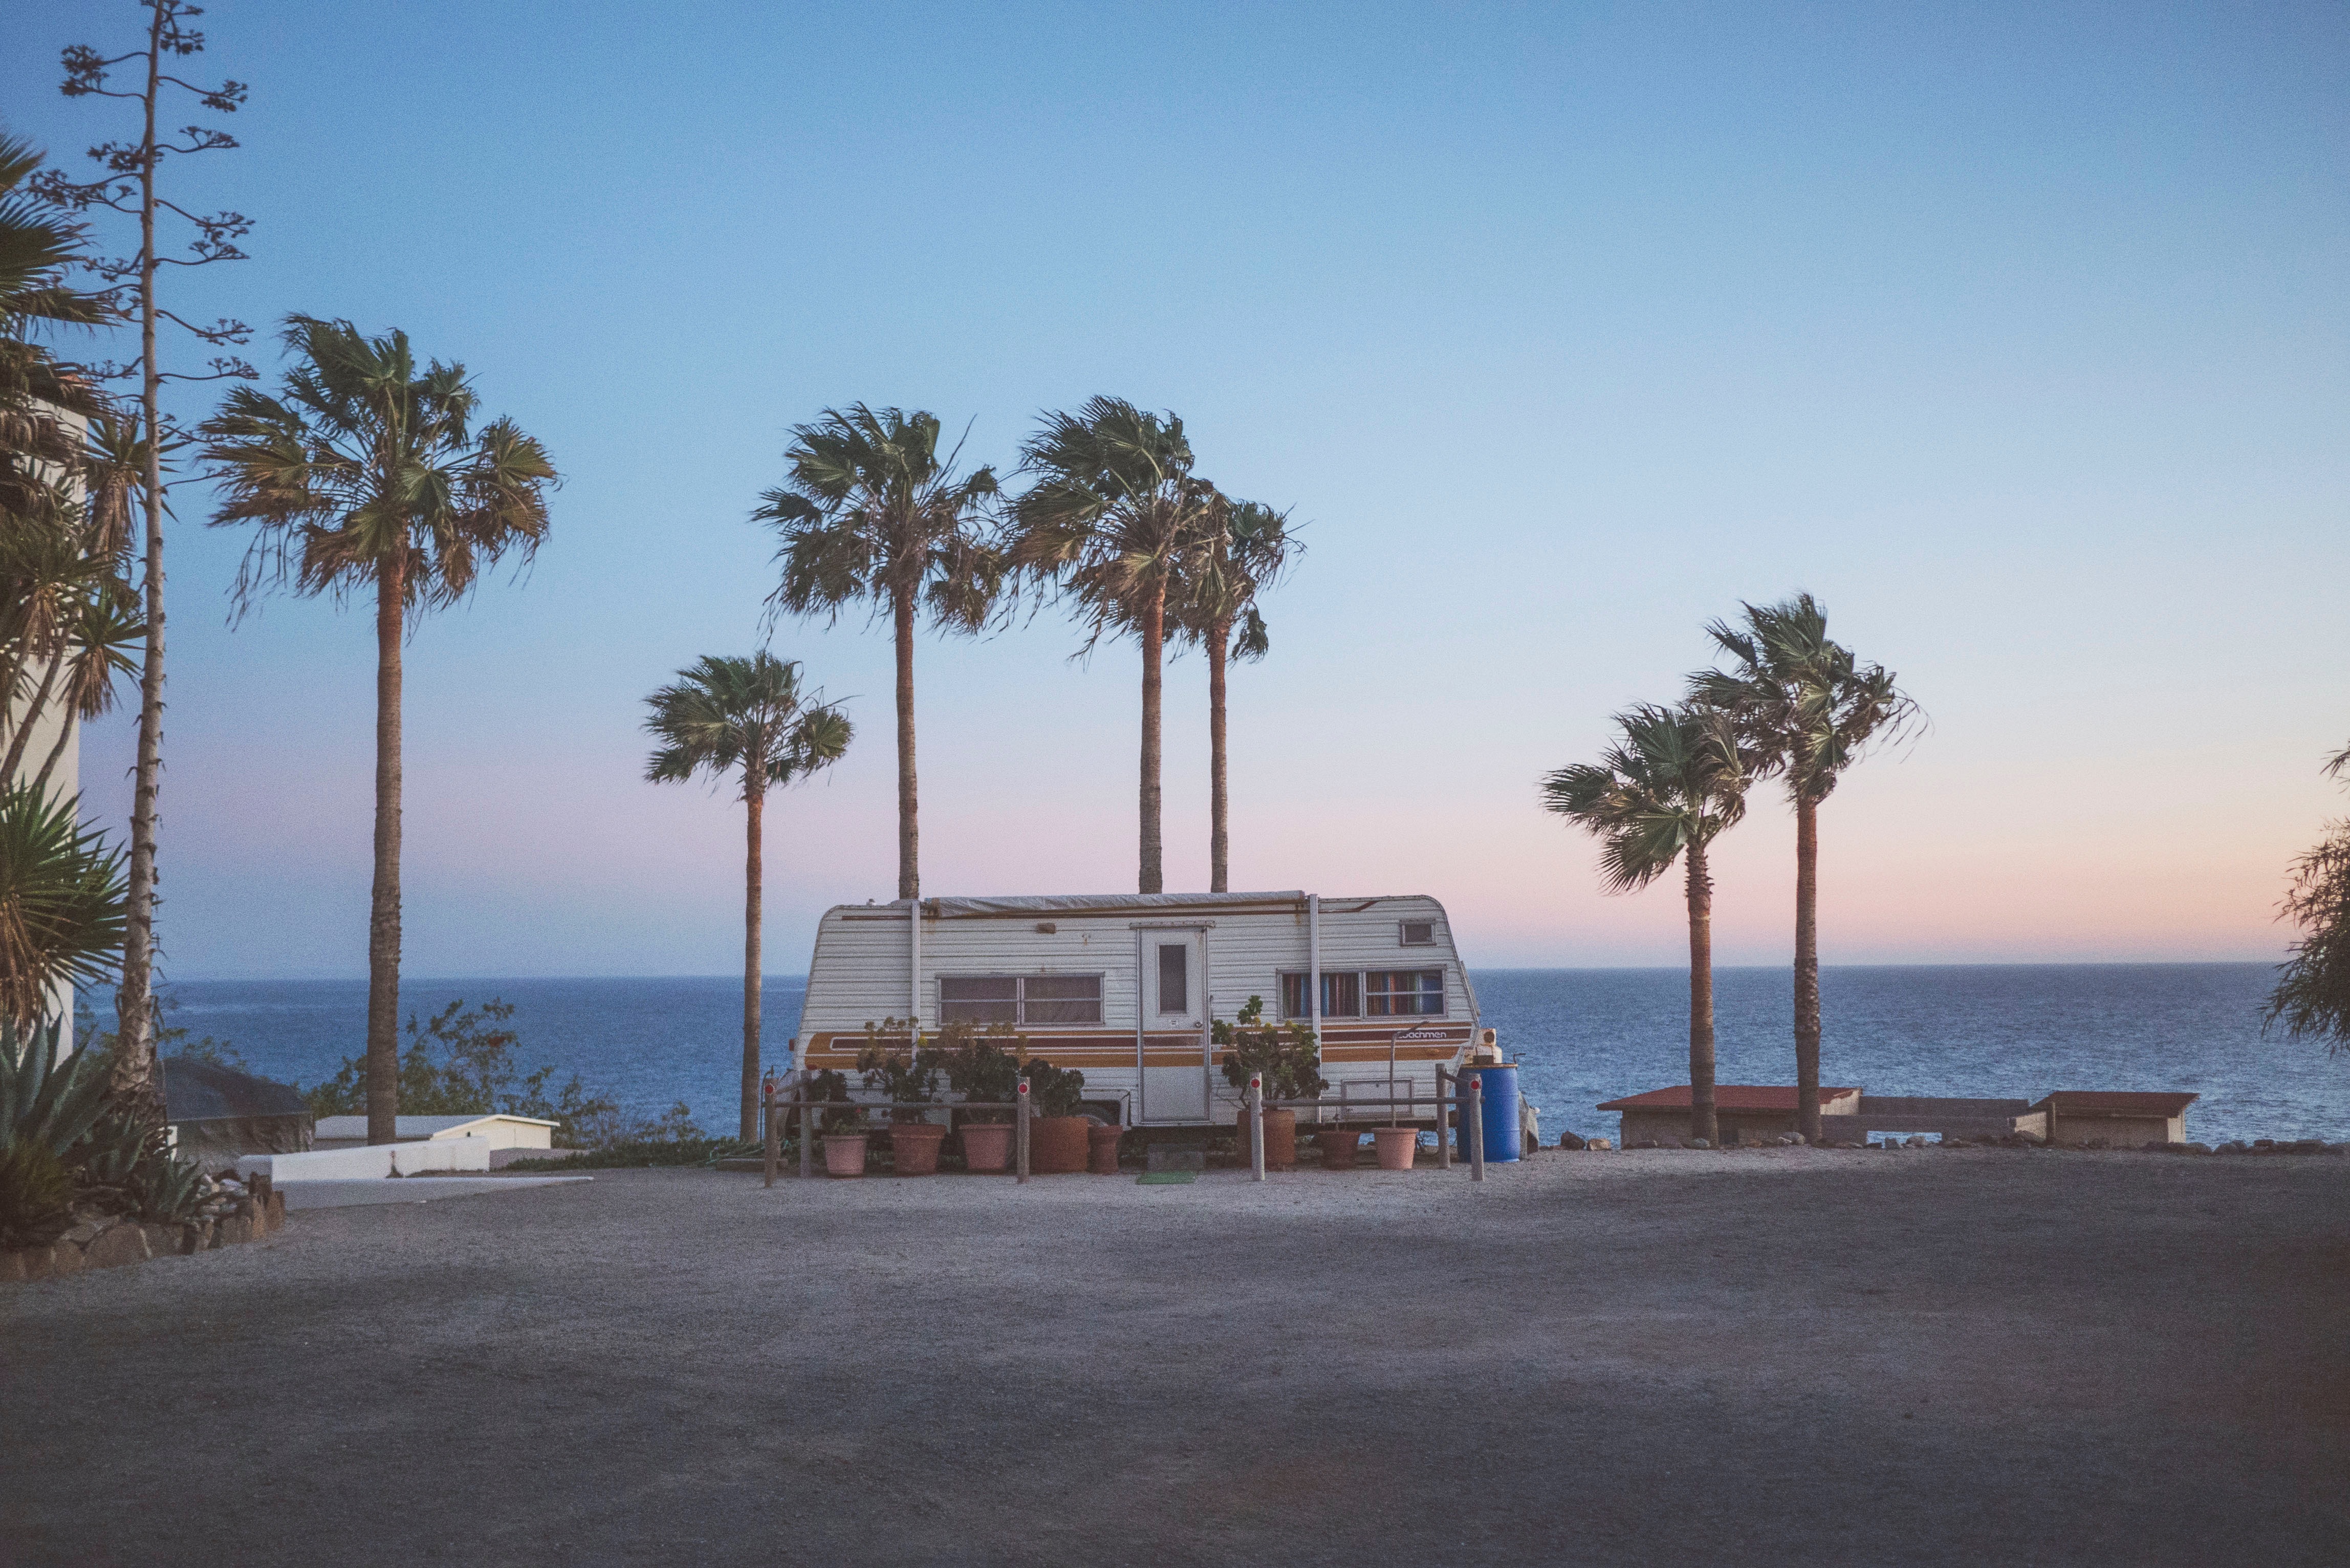
beach, sea, coast, tree, ocean, boardwalk, shore, walkway, vacation, bay, body of water, arecales